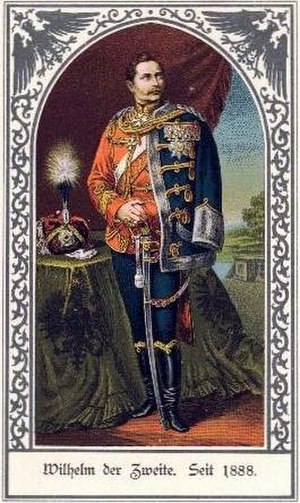
Kejsere i Det Tyske Rige / Galleri
Den tyske kejser var statsoverhovedet i det Tyske Kejserrige fra Tysklands samling i 1871 og indtil Novemberrevolutionen og Kejserrigets nederlag i Første Verdenskrig i 1918. Titlen var bundet til titlen som konge af Preussen, således at den preussiske konge automatisk var kejser. Titlen var en nyskabelse, idet statsoverhovederne i det forgangne Tysk-romerske rige, der blev opløst i 1806, ganske vist også blev betegnet som tyske konger, men altid betegnet og forstået som Tysk-romerske kejsere.